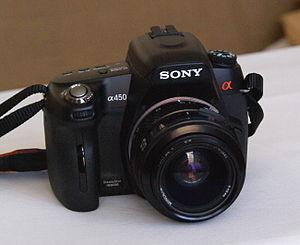
Le Sony Alpha 450 est un reflex milieu de gamme commercialisé à partir du début 2010 par Sony.